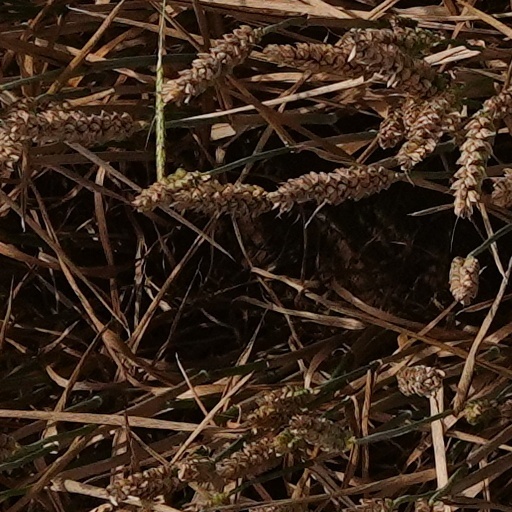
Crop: wheat